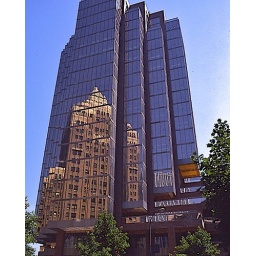
Reflections in a glass tower